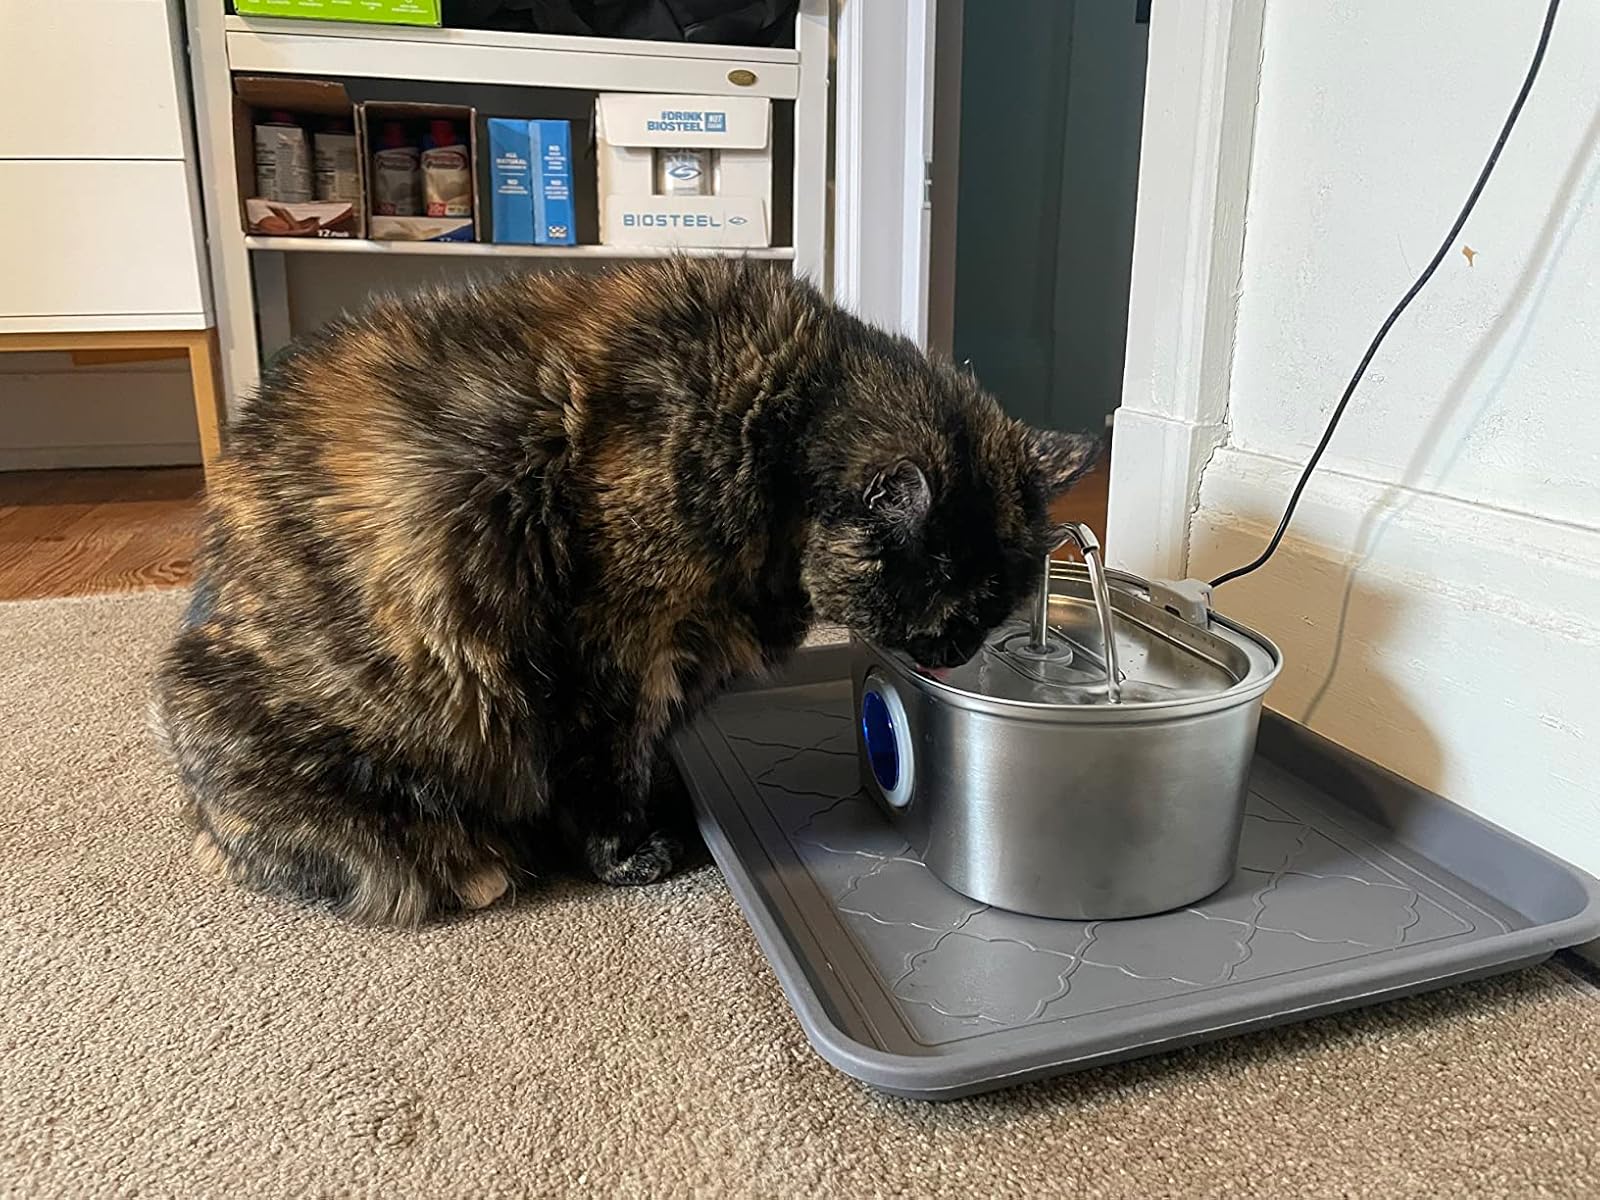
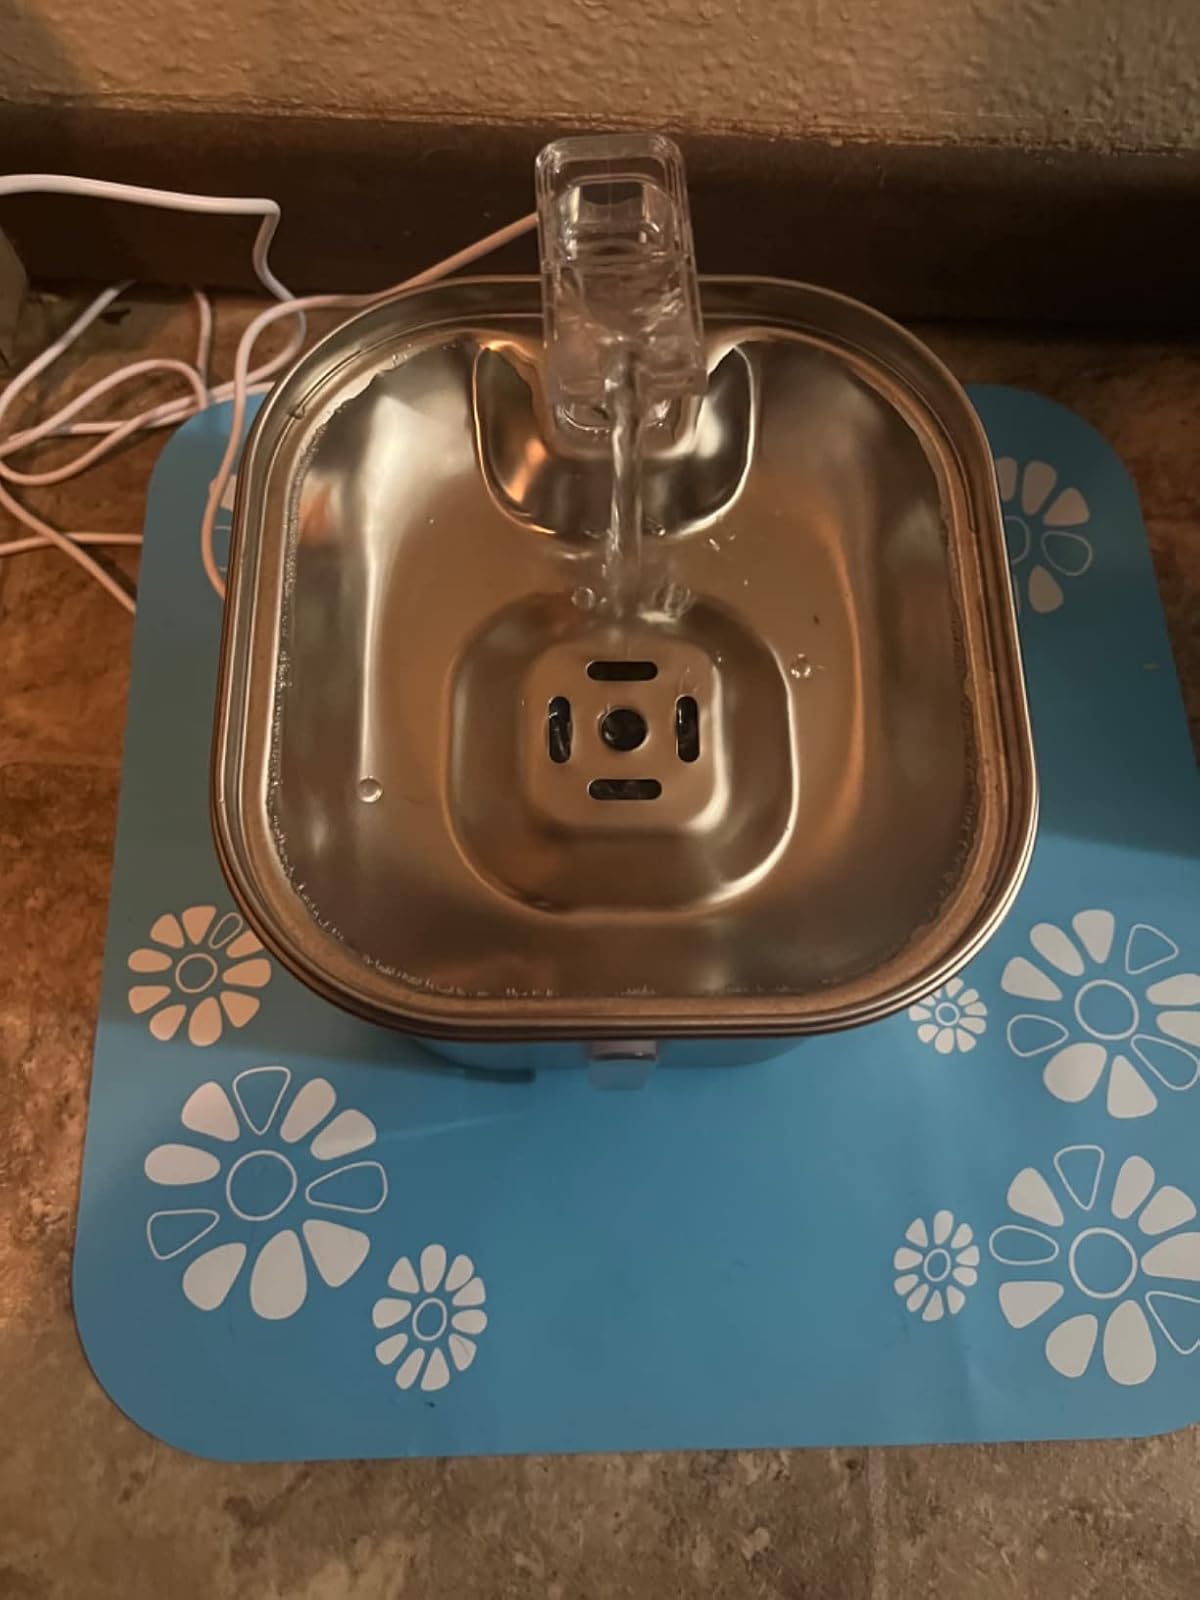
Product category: items_bowl
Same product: no